Shahab-1

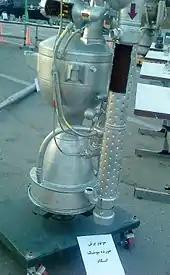
Shahab-1 engine at a 2012 military exhibition in Tehran

Shahab is the name of a class of Iranian missiles, service time of "c." 1987–present, which comes in six variants: Shahab-1, Shahab-2, Shahab-3, Shahab-4, Shahab-5, and Shahab-6.